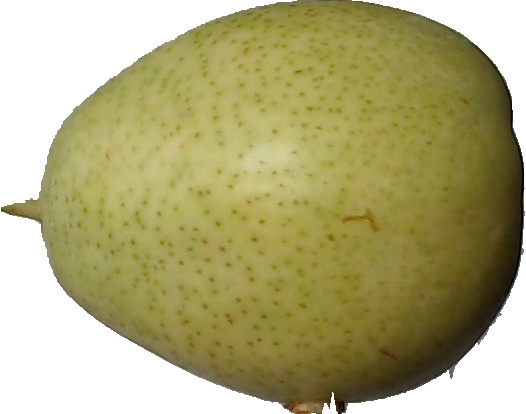
Label: pear_1